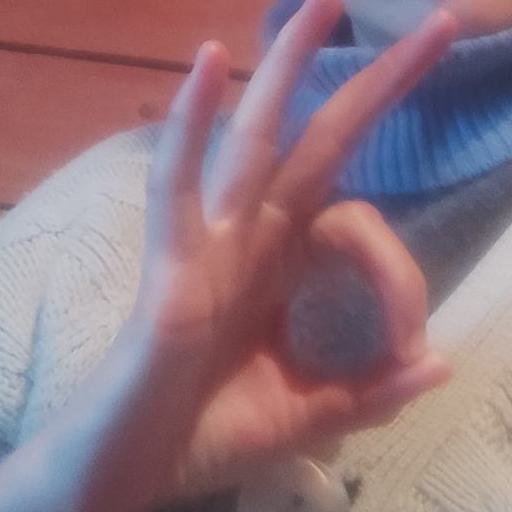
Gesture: ok